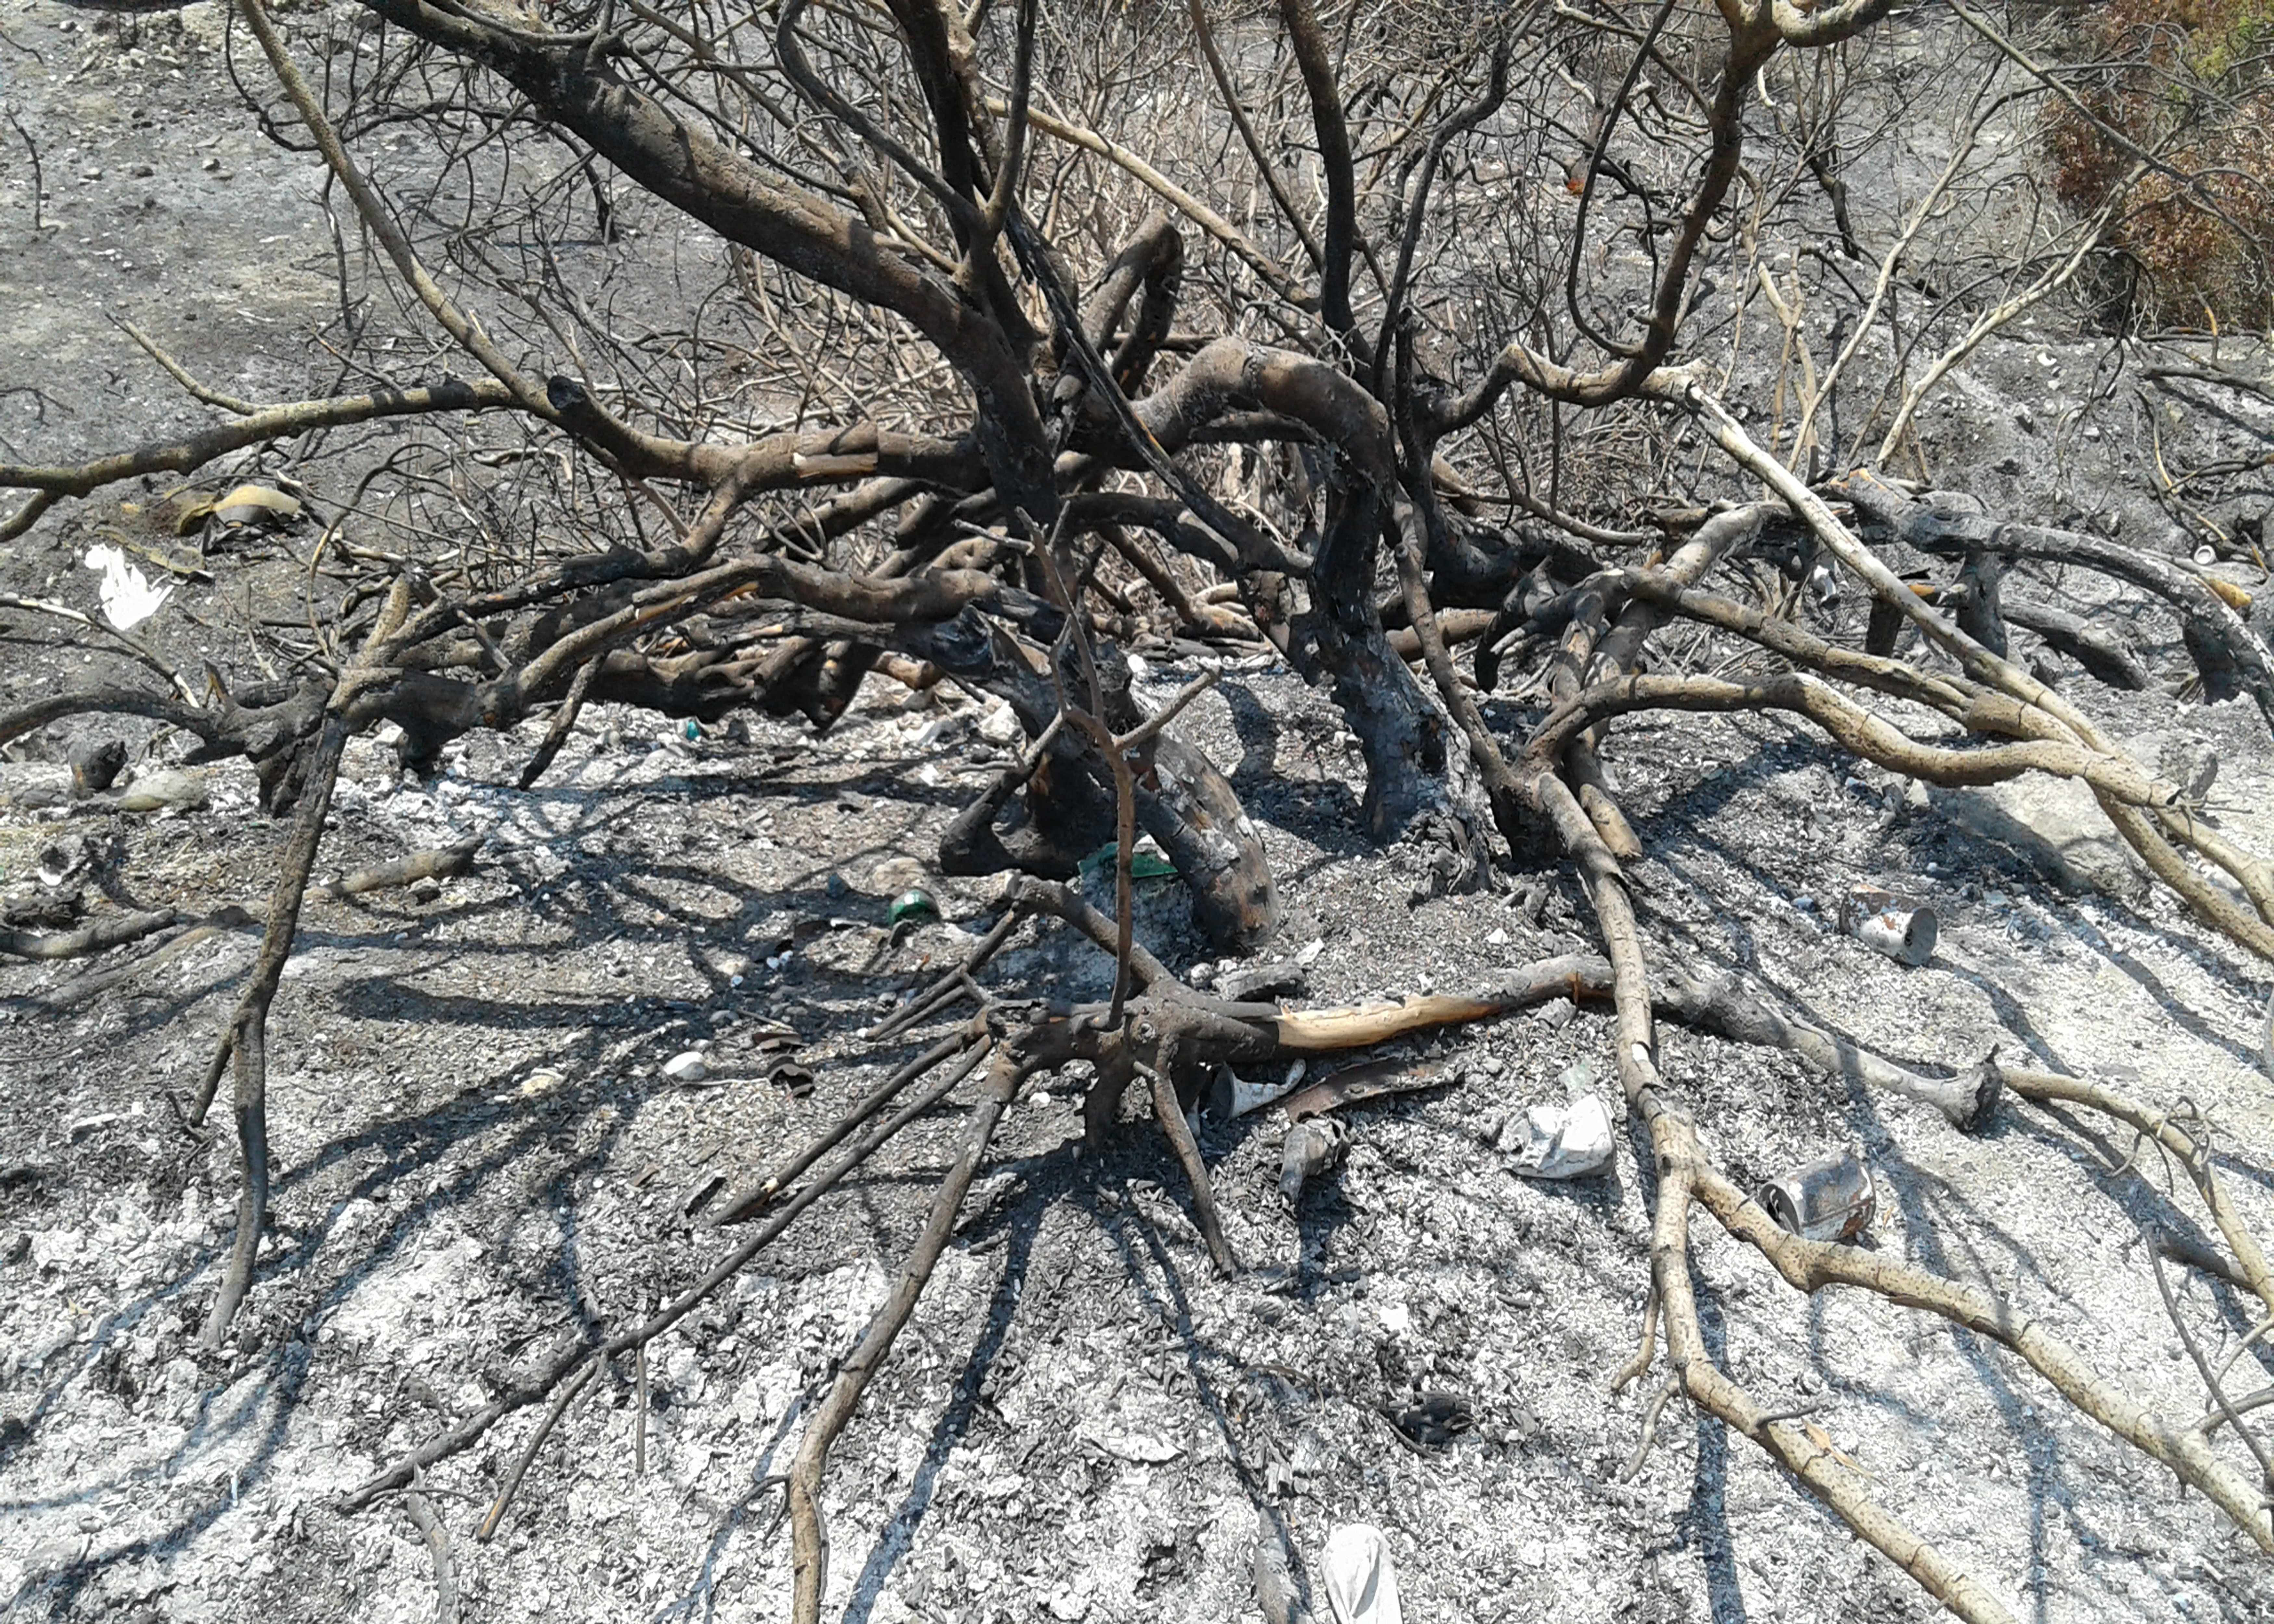
burnt, branches, plant, wood, twig, sunlight, trunk, natural landscape, grass, tree, Tints and shades, landscape, winter, soil, deciduous, forest, snow, freezing, shadow, woodland, monochrome, rock, plant stem, pattern, monochrome photography